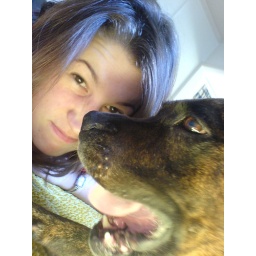
day 14. just spent the day messing around today!i think daisy thinks shes a lion not a dog!